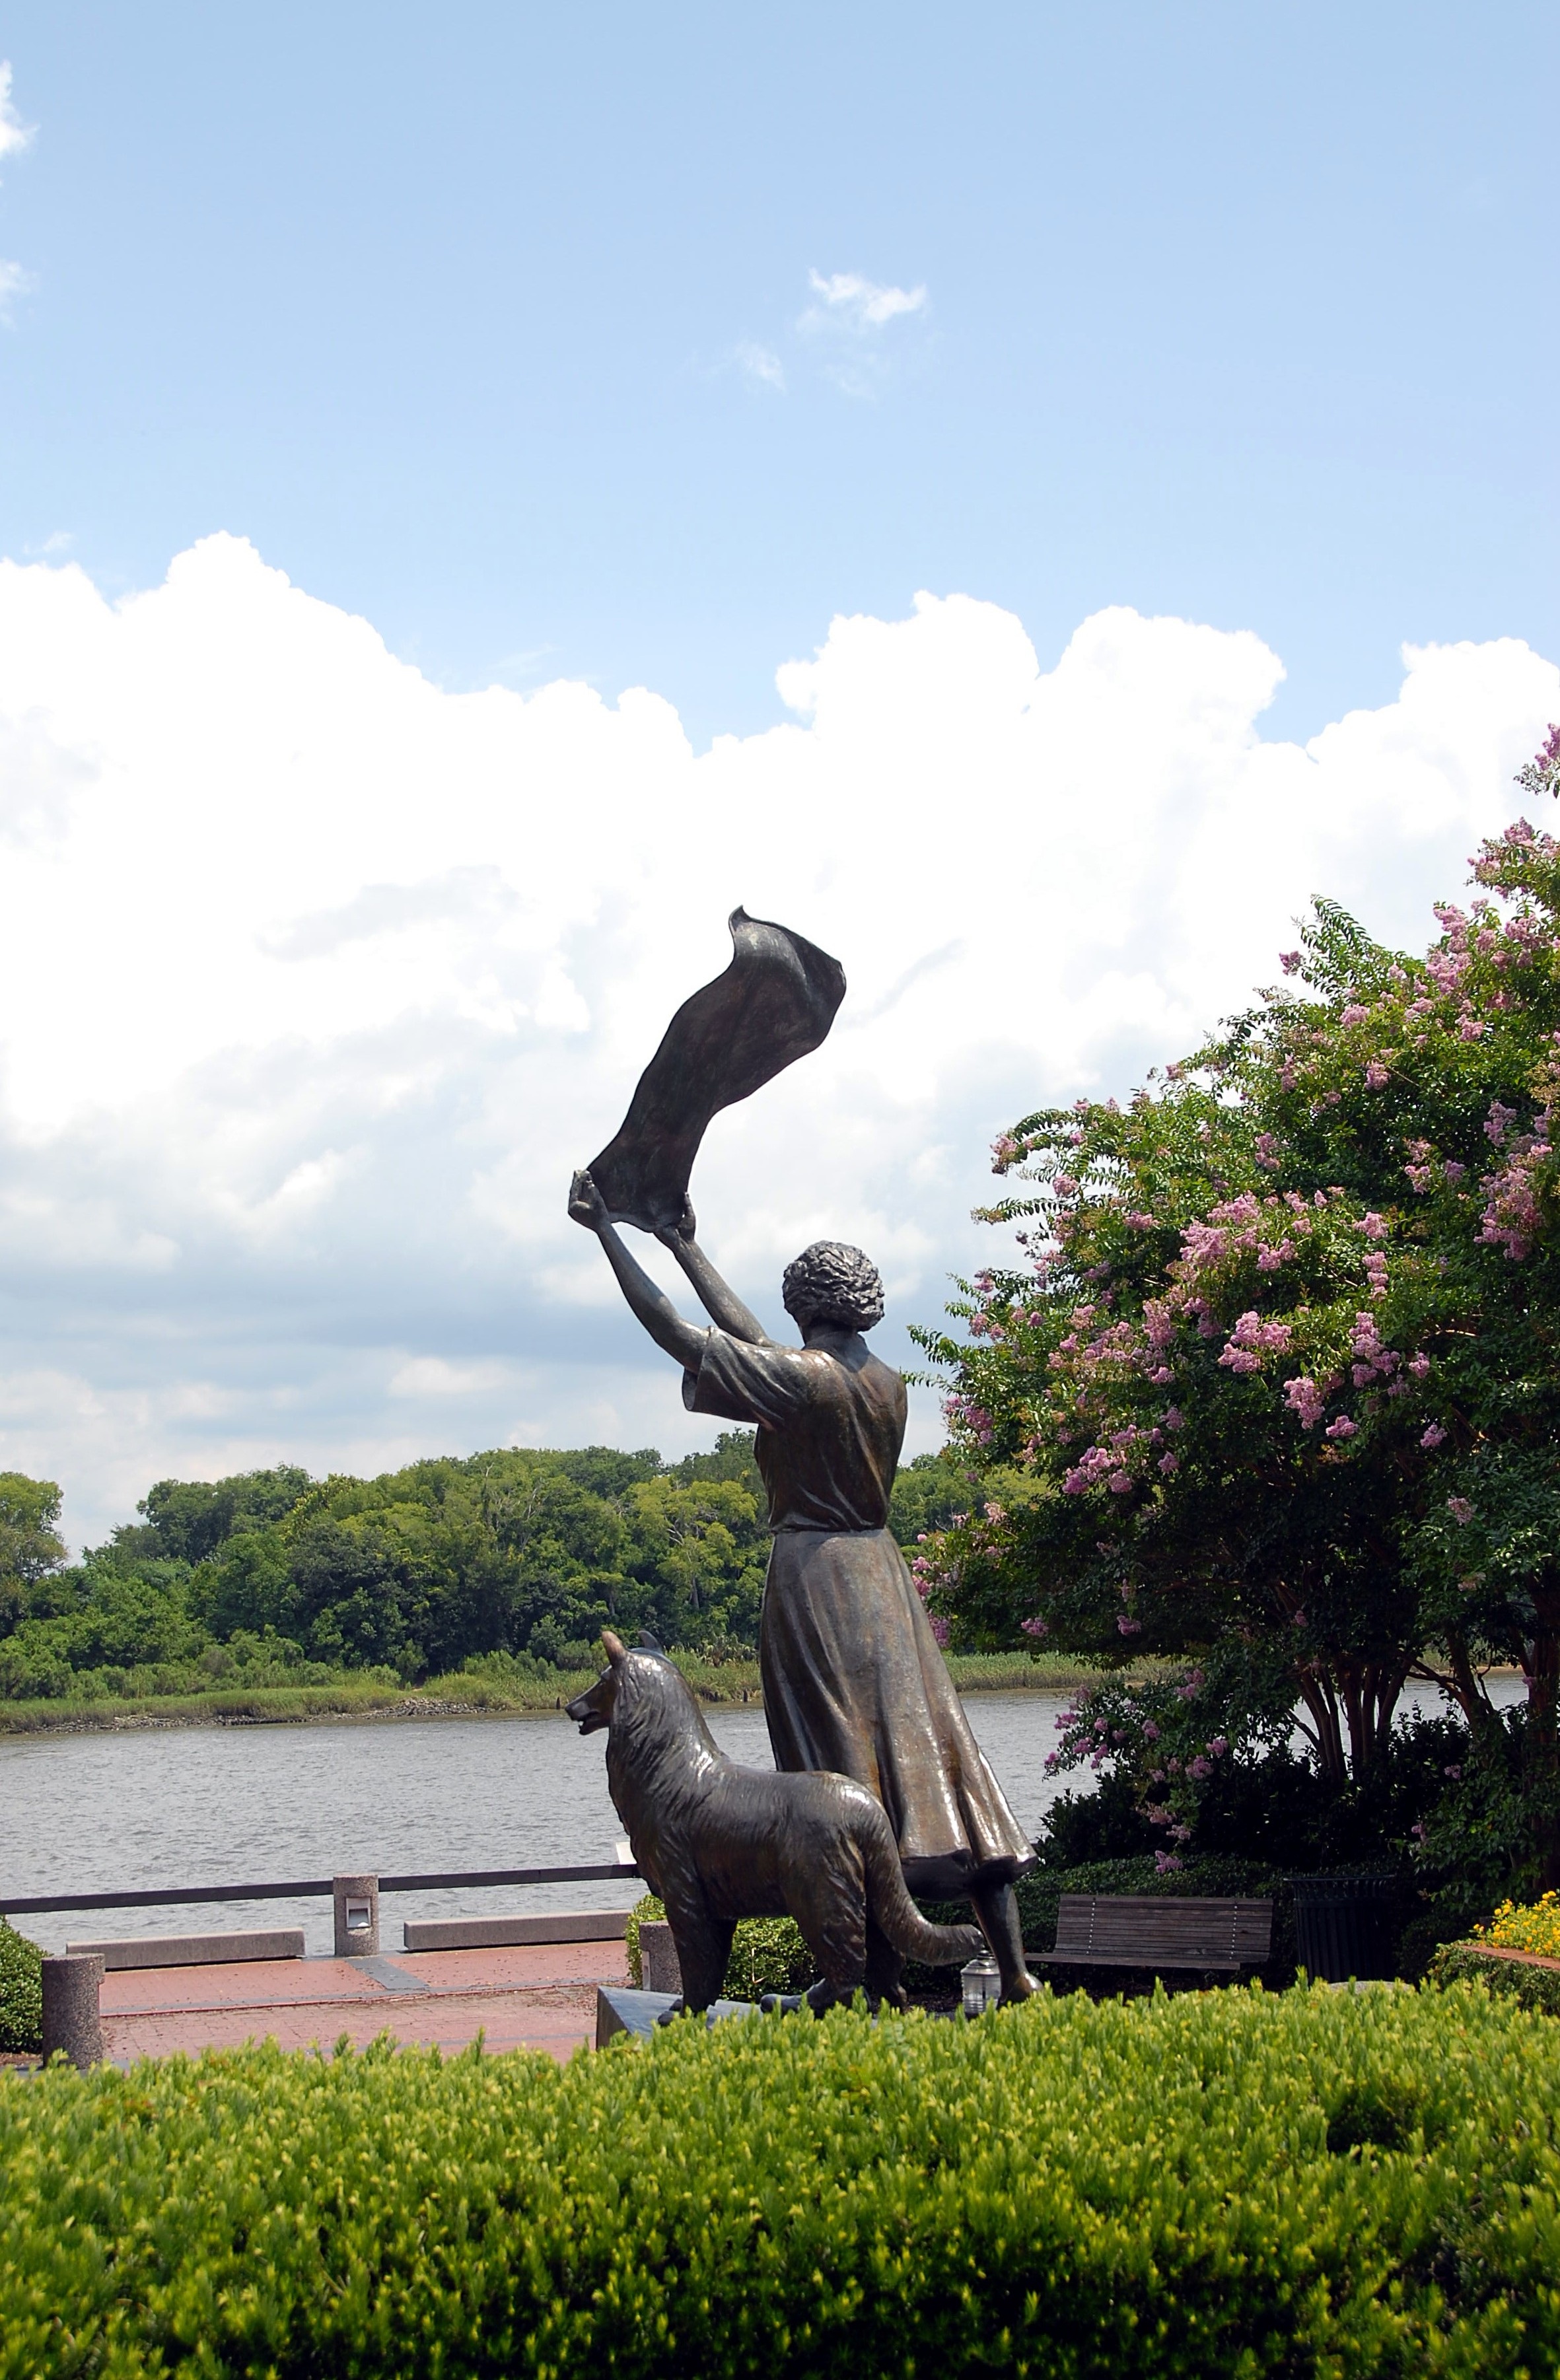
tree, street, flower, old, city, river, monument, travel, statue, scenic, scenery, usa, america, landmark, historic, tourism, southern, south, sculpture, memorial, art, district, place, savannah, georgia, scene, famous, historical, water feature, famous waving lady